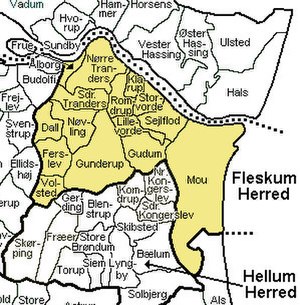
Fleskum Herred
Fleskum Herred var et herred i Aalborg Amt, nuværende Region Nordjylland.